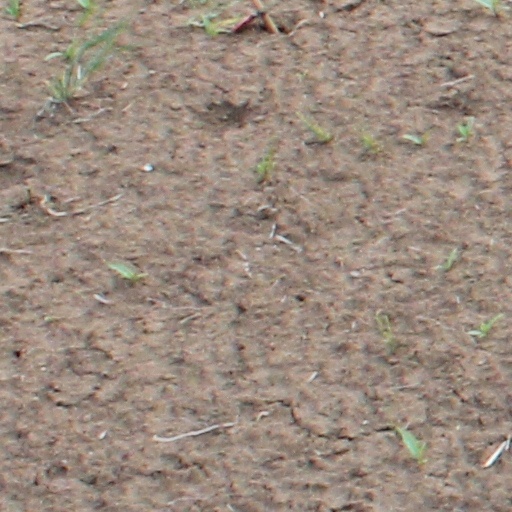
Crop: wheat